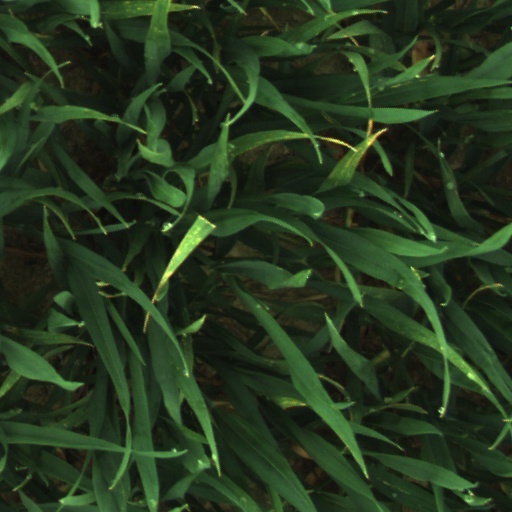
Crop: wheat